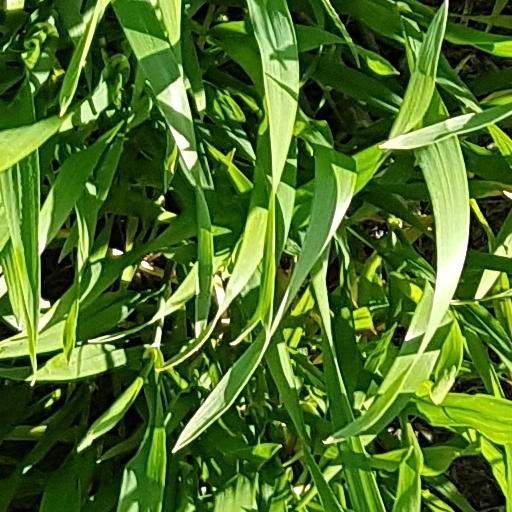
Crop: wheat